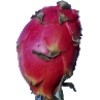
Label: Pitahaya Red 1